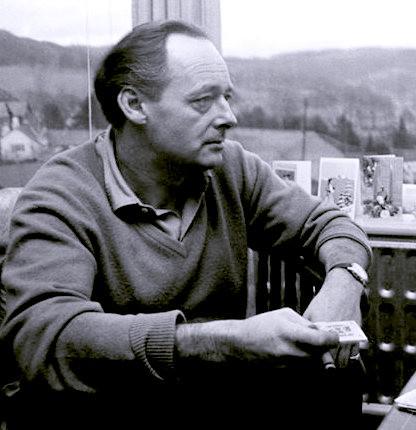
a man on the edge of a nervous breakdown
Relation: Story